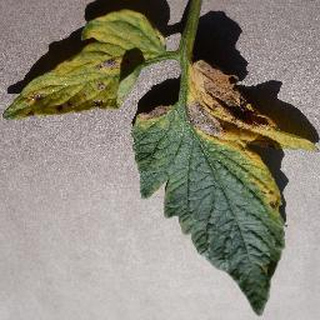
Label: tomato_early_blight